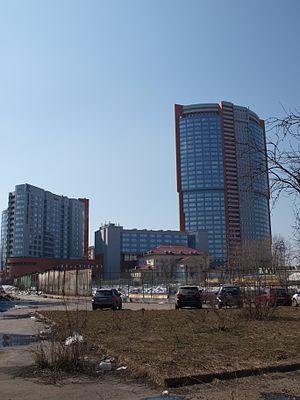
Tché est une chaîne de télévision fédérale russe. La chaîne a commencé sa diffusion le 12 novembre 2015 à 06h00 sur la fréquence de la chaîne Peretz. La chaîne est destinée aux hommes mais des émissions pour la famille sont diffusées.